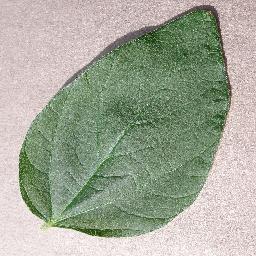
Label: Soybean___healthy